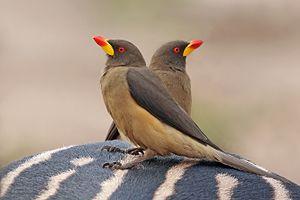
Buphagus est un genre de passereaux constitué de deux espèces de piquebœufs, oiseaux se nourrissant des parasites d'autres animaux. Ce genre est le seul de la famille des Buphagidae.
Le Piquebœuf à bec jaune est une espèce de passereau de la famille des buphagidés.